Grant Wilson

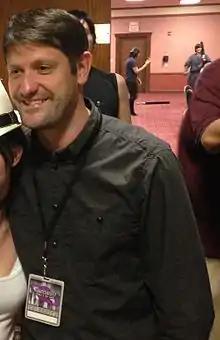
Wilson at Fandom Fest 2013.

Grant Steven Wilson (born July 3, 1974) is an art director and developer for Rather Dashing Games (now a division of Kalmbach Publishing), a game company he founded with Michael Richie, and is the co-founder of The Atlantic Paranormal Society (TAPS), which is based in Warwick, Rhode Island. He is also the star and co-producer of the cable television reality series "Ghost Hunters". He left the show in 2014 and returned for the 2019 revival.